David Roddy

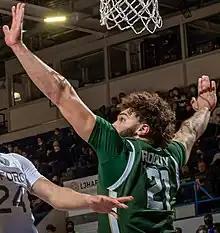
Roddy with Colorado State in 2022

David Michael Roddy (born March 27, 2001) is an American professional basketball player for the Toronto Raptors of the National Basketball Association (NBA). He played college basketball for the Colorado State Rams.